Francis Willughby

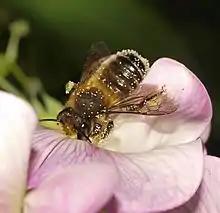
a bee on a flower

In the seventeenth century, the term "insect" had a much wider meaning than it does today, so the third major book, "Historia Insectorum", included many other invertebrates, such as worms, spiders and millipedes. It excluded molluscs, perhaps because Martin Lister, another Fellow of the Royal Society, was writing his own "Historia Animalium" that covered that group. Ray's problems with completing this publication were much the same as with the fish book, although in 1704 he was able to see manuscripts prepared independently by Sir Thomas Willoughby and the scholar Thomas Man, Sir Thomas having moved into Wollaton Hall in 1687 and regained access to Middleton and his father's papers and possessions.